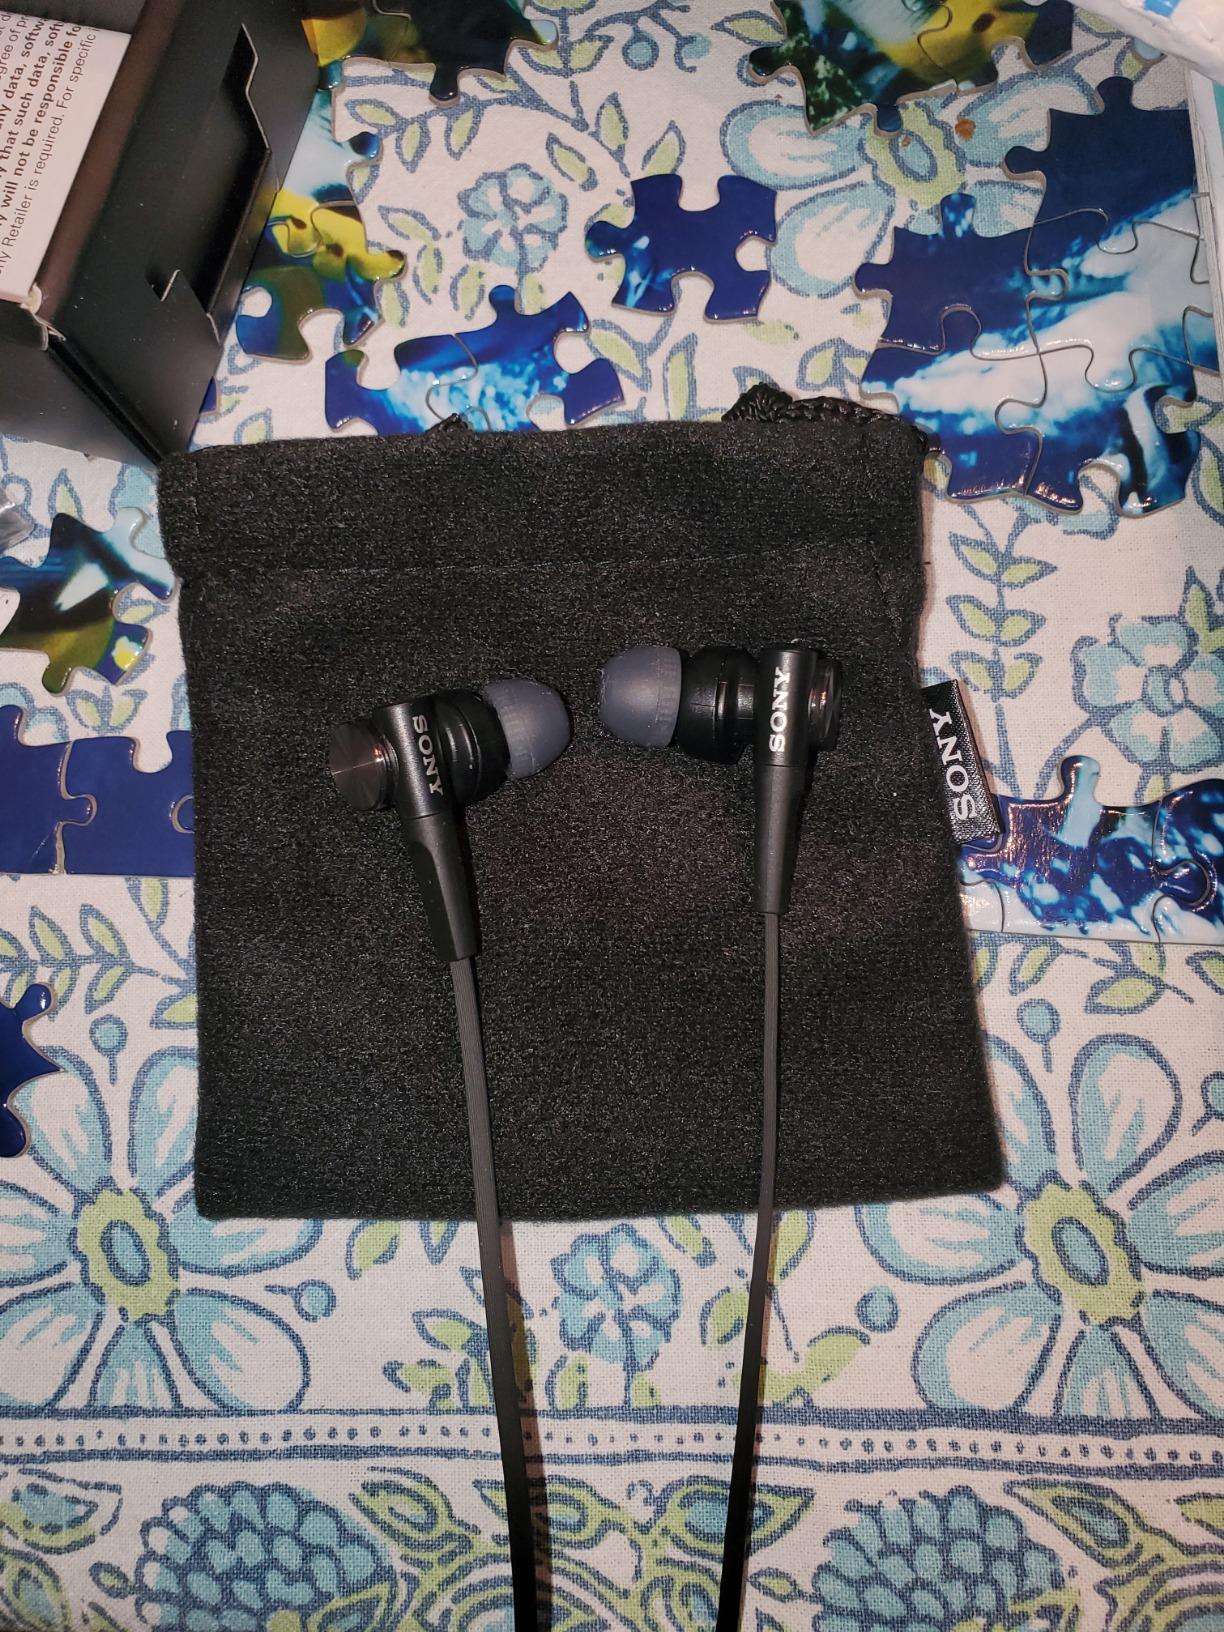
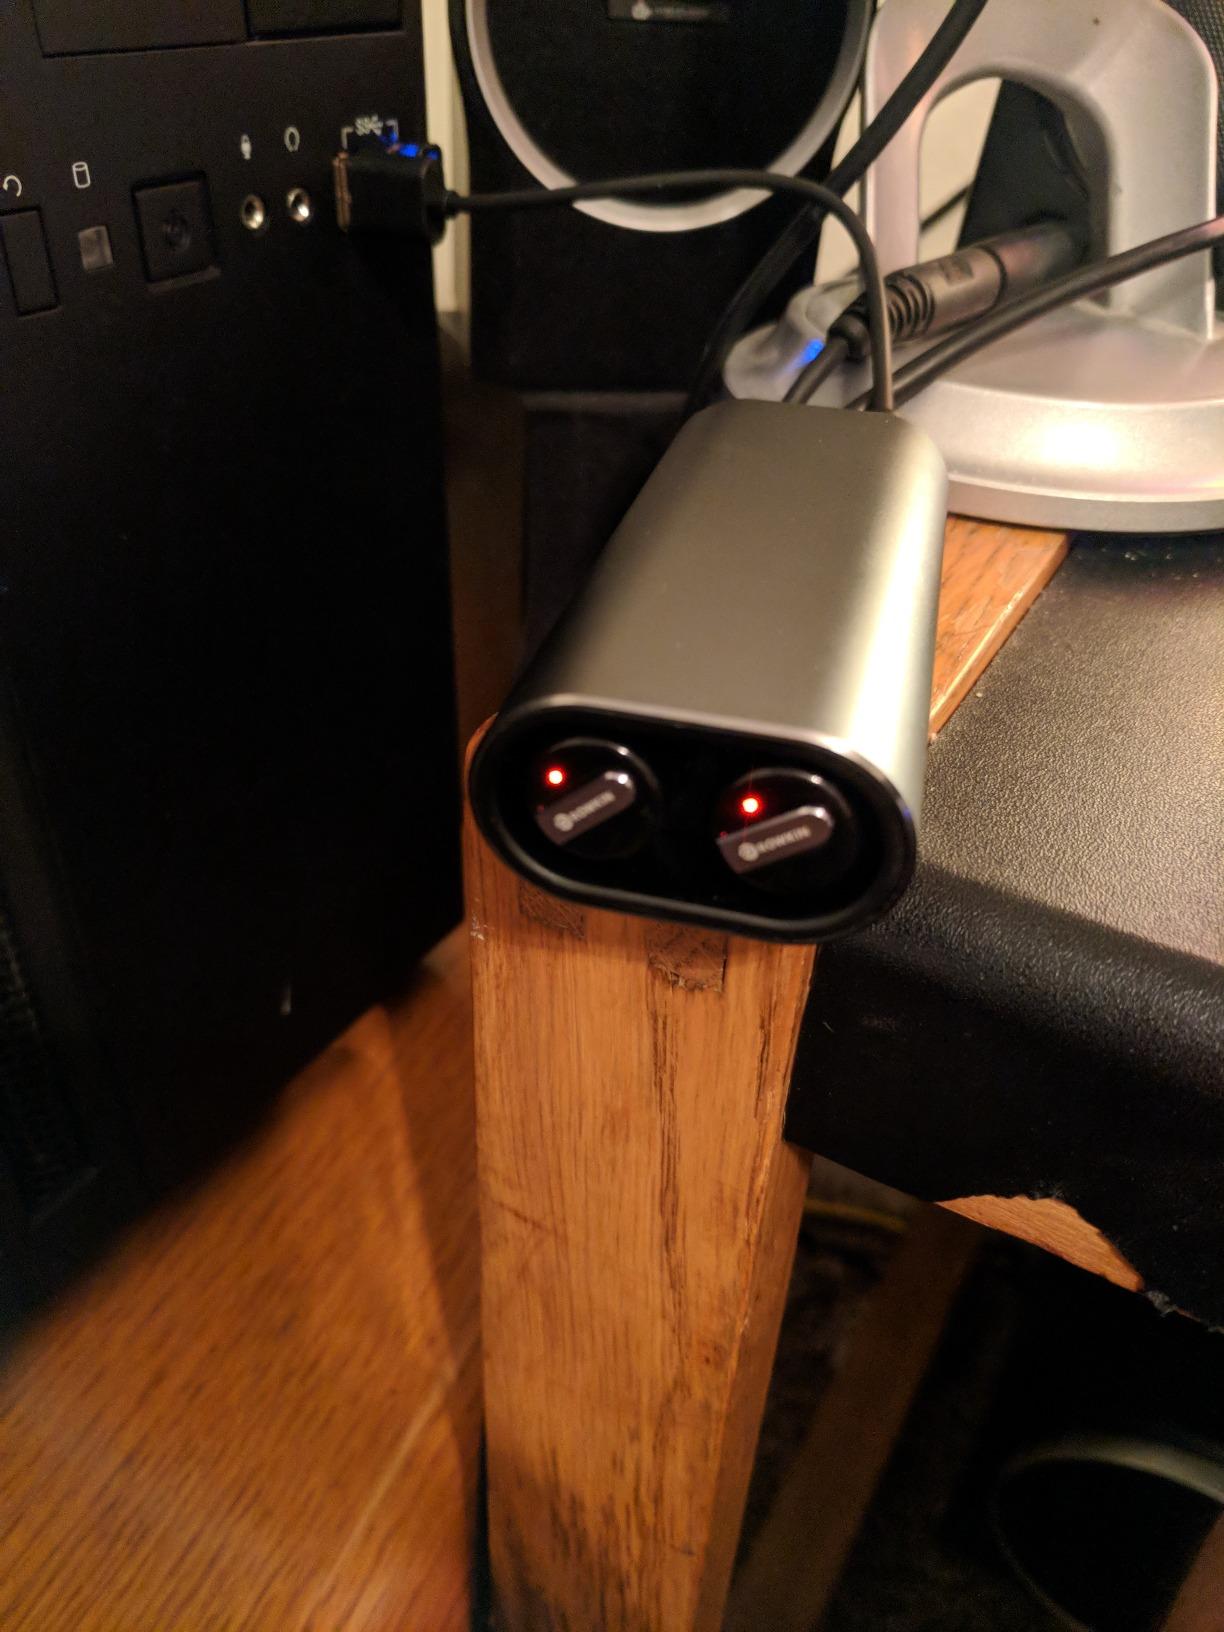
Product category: headphones
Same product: no